History of the Polish–Lithuanian Commonwealth (1569–1648)

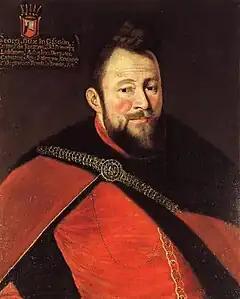
Chancellor Jerzy Ossoliński specialized in foreign policy and worked closely with King Władysław IV

Władysław IV Vasa, son of Sigismund III, ruled the Commonwealth during 1632–1648. Born and raised in Poland, prepared for the office from the early years, popular, educated, free of his father's religious prejudices, he seemed a promising chief executive candidate. Władysław however, like his father, had the life ambition of attaining the Swedish throne by using his royal status and power in Poland and Lithuania, which, to serve his purpose, he attempted to strengthen. Władysław ruled with the help of several prominent magnates, among them Jerzy Ossoliński, Chancellor of the Crown, Hetman Stanisław Koniecpolski, and Jakub Sobieski, the middle szlachta leader. Władysław IV was unable to attract a wider szlachta following, and many of his plans had foundered because of lack of support in the increasingly ineffectual sejm. Because of his tolerance for non-Catholics, Władysław was also opposed by the Catholic clergy and the papacy.